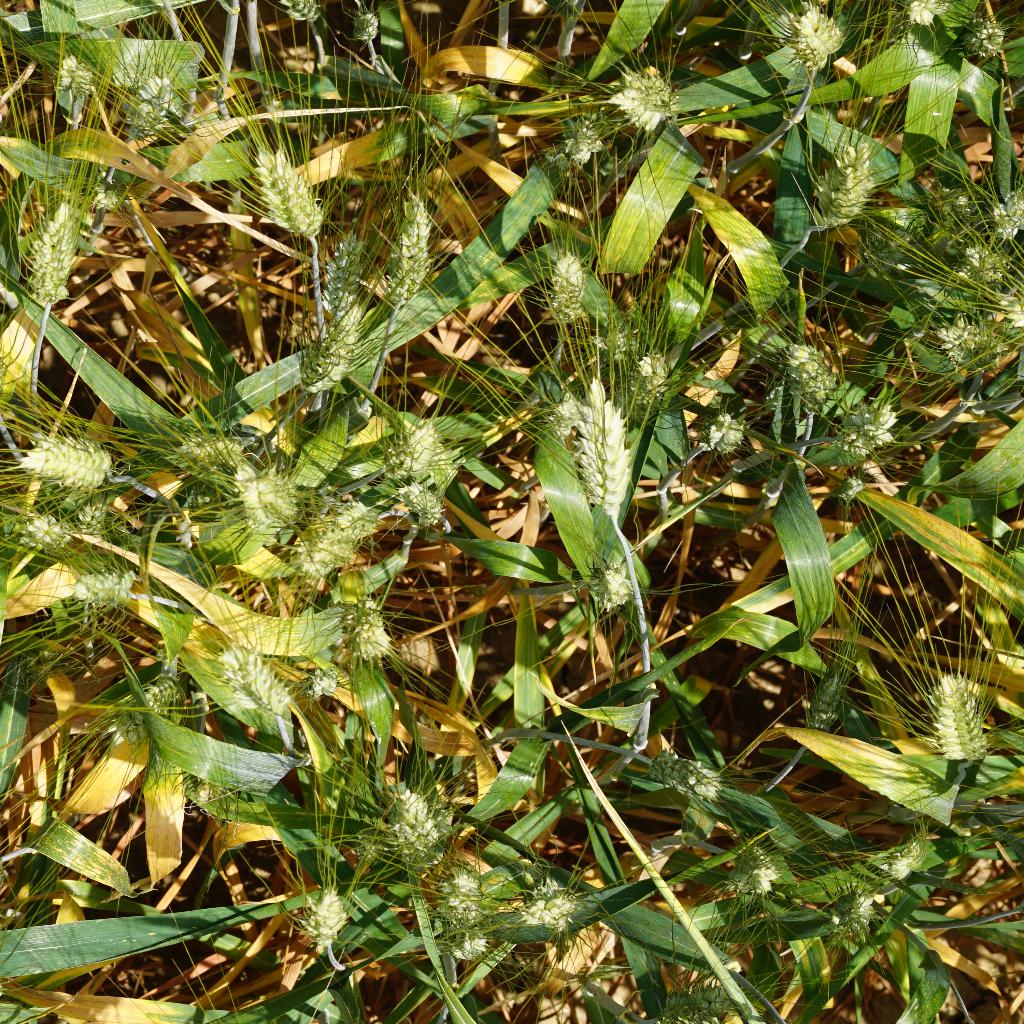
Country: France
Location: Gréoux
Wheat development stage: Filling